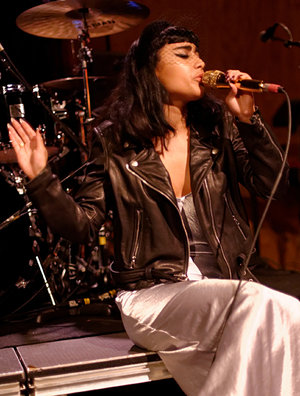
La discographie de Natalia Kills, une chanteuse pop britannique, se résume à deux albums studio, un maxi, huit singles, quatorze collaborations, quatre singles promotionnels et vingt-et-un vidéoclips. Kills a lancé sa carrière musicale en tant que rappeuse sous le nom de scène Verbalicious, en distribuant un premier single, intitulé Don't Play Nice, promu par la maison de disque All Around the World. Bien que le morceau ait atteint le onzième rang des hit-parades britanniques, la maison de disque a rencontré des difficultés financières peu de temps après sa parution. En 2008, Kills signe un contrat de management avec la Société Bozdaya Entertainment et collabore avec le chanteur français M. Pokora sur le titre They Talk Shit About Me, cette fois-ci sous le nom de scène Verse. La même année, elle a changé une nouvelle fois d'appellation, devenant ainsi Natalia Cappuccini, afin de dévoiler son premier maxi numérique, Womannequin, de façon indépendante.